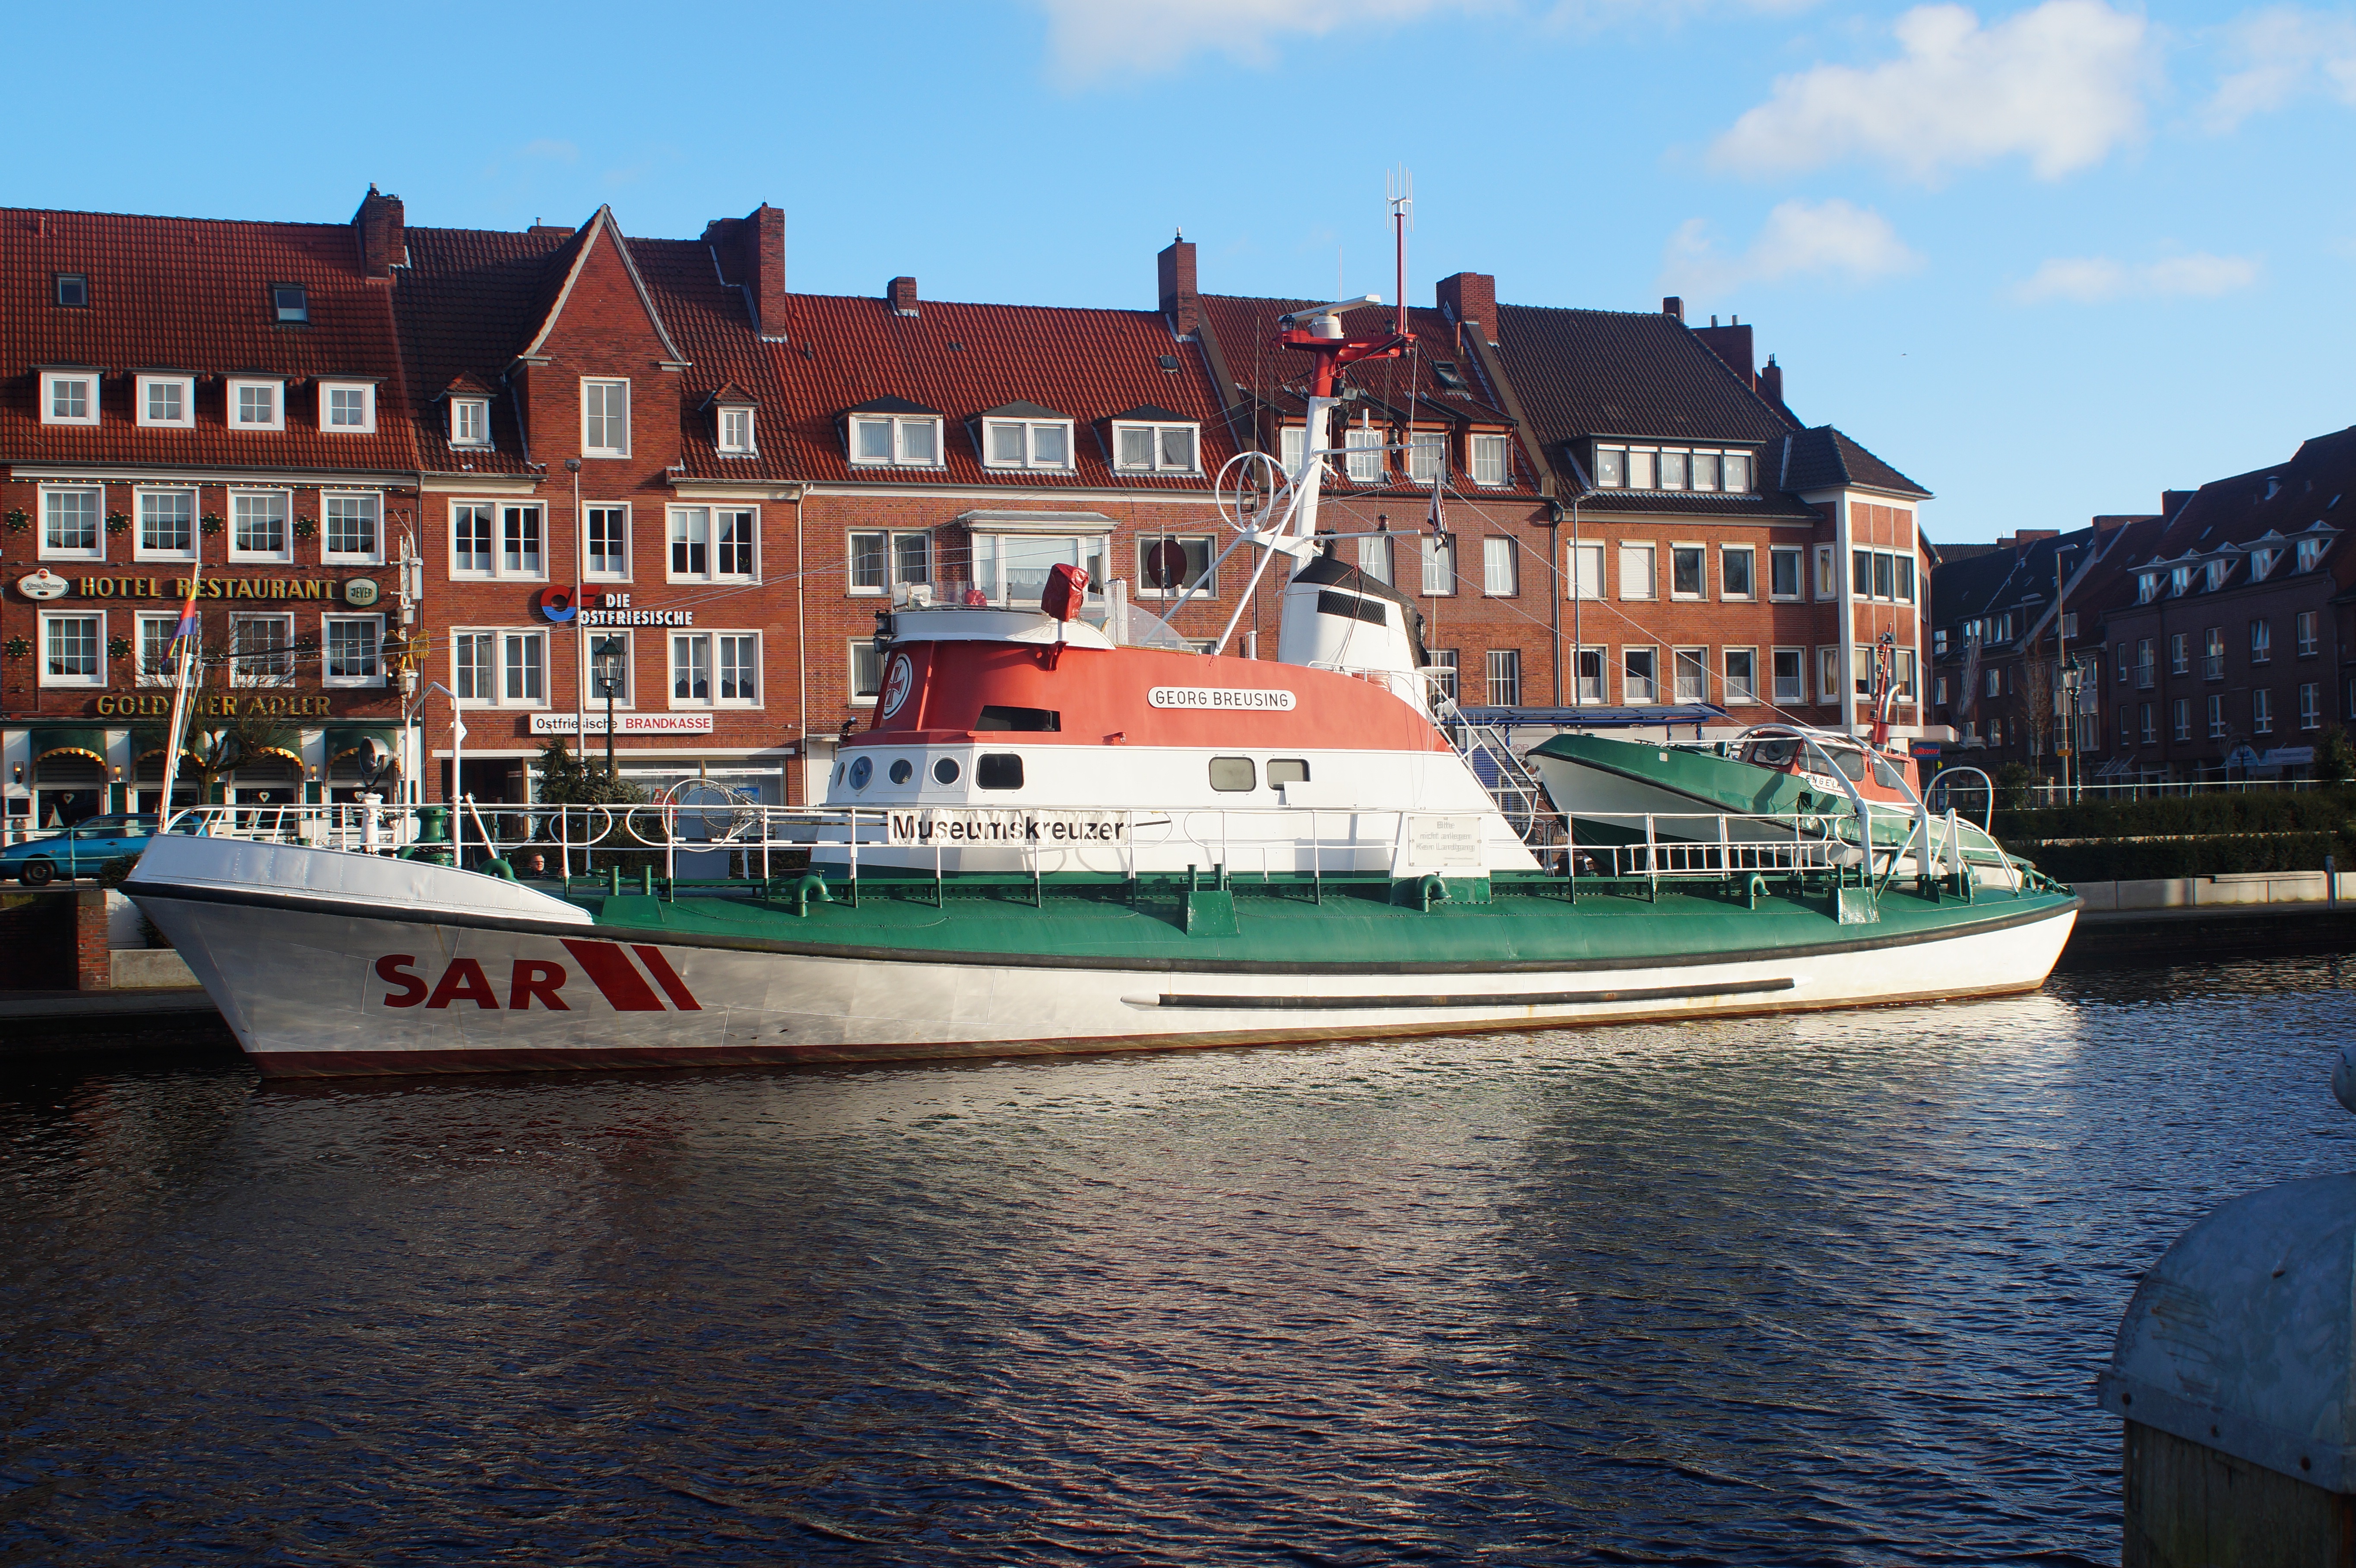
sea, water, boat, river, canal, ship, vehicle, harbor, port, cargo ship, waterway, ferry, channel, tugboat, watercraft, north sea, emden, motor ship, passenger ship, freight transport, distress, museumskreuzer